Emily Augusta Patmore

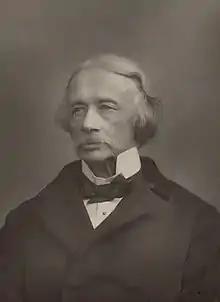
Coventry Patmore

Patmore worked at the British Museum as a librarian and mixed in literary and artistic circles including the Pre Raphaelites. Emily Augusta Andrews and Coventry Patmore married on 11 September 1847.